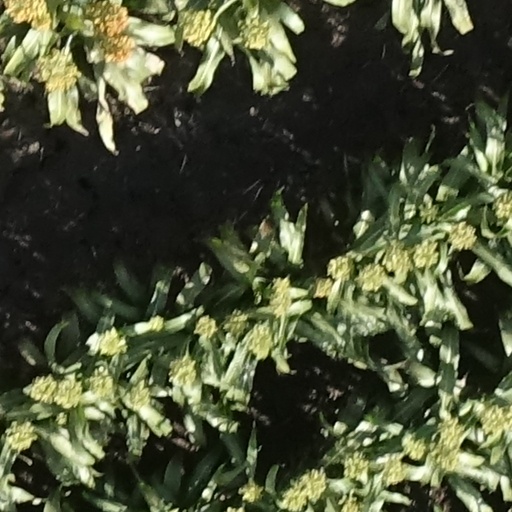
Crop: sorghum